Anita Bryant

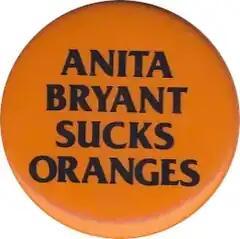
An anti-Bryant campaign button in support of a boycott of the Save Our Children campaign for which she served as spokesperson

On June 7, 1977, Bryant's campaign led to a repeal of the anti-discrimination ordinance by a margin of 69 to 31 percent. However, the success of Bryant's campaign galvanized her opponents, and the gay community retaliated against her by forming the Coalition for Human Rights and the Miami Victory Campaign, who organized a boycott of orange juice. Gay bars all over North America stopped serving screwdrivers and replaced them with the "Anita Bryant Cocktail", which was made with vodka and apple juice. Additionally, merchandise such as buttons, bumper stickers, and T-shirts with slogans like "A day without human rights is like a day without sunshine" were sold to push the anti-discrimination movement further. Sales and proceeds went to gay rights activists to help fund their fight against Bryant and her campaign.